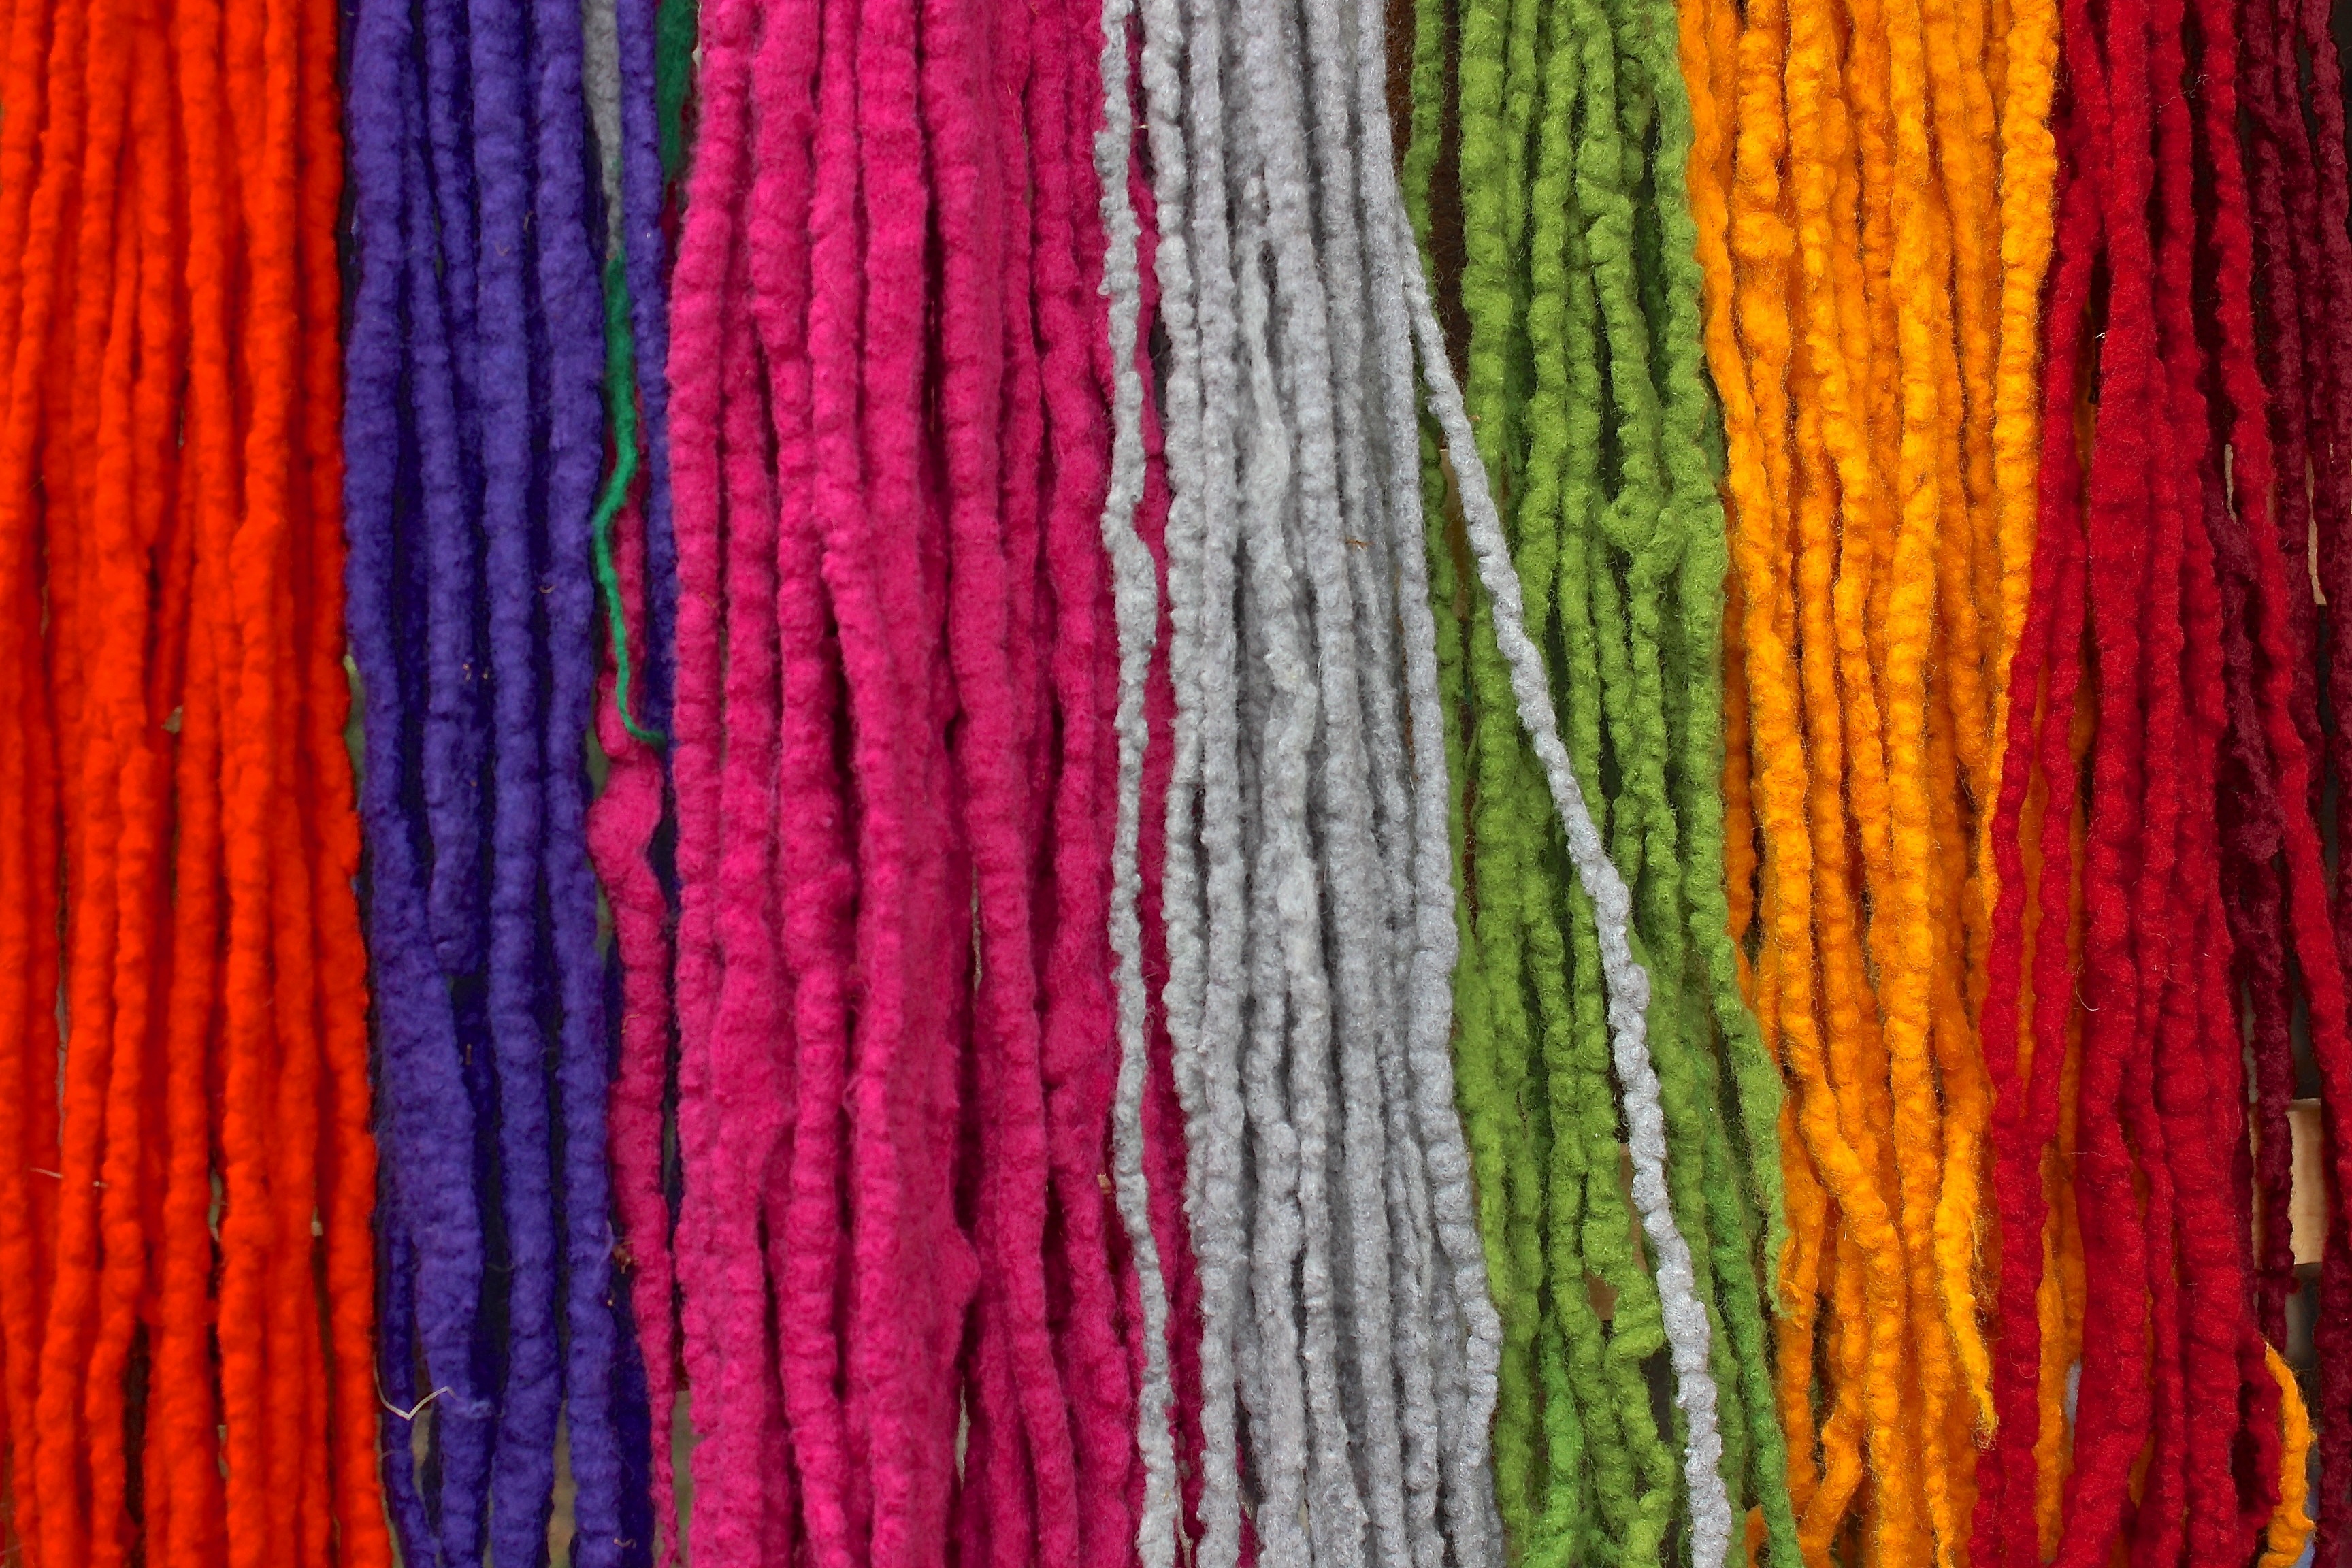
red, color, colorful, wool, material, thread, textile, art, strings, bands, felt, felted, wet felting